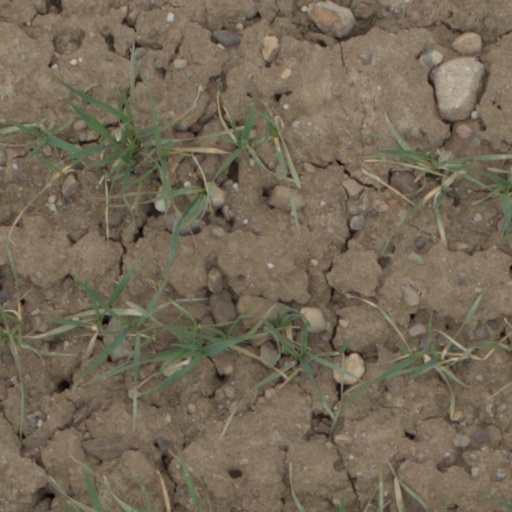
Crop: wheat